Ta Som

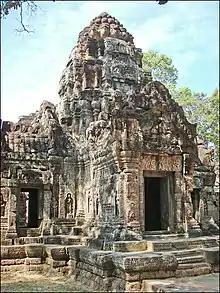
Inner gopura of Ta Som temple

Ta Som is a small temple at Angkor, Cambodia, built at the end of the 12th century for King Jayavarman VII. It is located north east of Angkor Thom and just east of Neak Pean. The King dedicated the temple to his father Dharanindravarman II "(Paramanishkalapada)" who was King of the Khmer Empire from 1150 to 1160. The temple consists of a single shrine located on one level and surrounded by enclosure laterite walls. Like the nearby Preah Khan and Ta Prohm the temple was left largely unrestored, with numerous trees and other vegetation growing among the ruins. In 1998, the World Monuments Fund (WMF) added the temple to their restoration program and began work to stabilise the structure to make it safer for visitors.